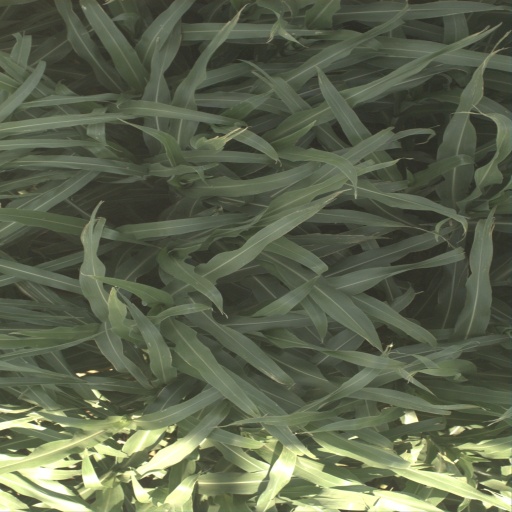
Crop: sorghum